Frequency Jams

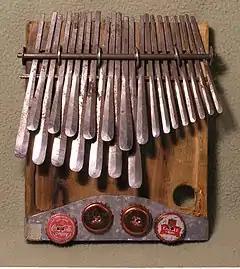
"Mbira Classic" is a tribute to the African thumb piano, the Mbira.

As with "One", "Frequency Jam" has been described as "a blurry, choppy assemblage of fractured rhythms and lo-fi Tascam experimentalism." Reviewer Sean Cooper of AllMusic noted an increased hip hop influence, saying he drags "a for-all-intents purist's hip-hop into some of the most interesting, inventive corners of instrumental beats." Similarly, Angela Lewis of "The Independent" reckoned "an esoteric brew of hip-hop and electronic noise," although noting that, as "tunes" rarely stand in the way of the record's "cut-and-past experimentalism," the album was closer to avant-garde music. Neil Kulkarni of "Spin" described the music as "strung out on dread, often arrhythmic and always stubbornly undanceable", and felt that, despite being released on Skint, the album was "the frigid flipsie of Skint's post-trip-hop irreverence," and noted that it established him as the label's "party-down wallflower."